Mariola Woźniak

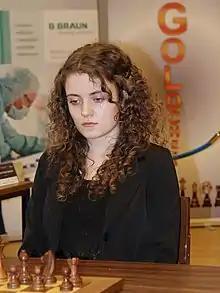
Woźniak in 2016

Mariola Wozniak (born 17 March 1998) is a Polish chess player and a woman international master.